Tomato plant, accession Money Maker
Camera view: bottom (45 deg); turntable rotation: 330 degrees
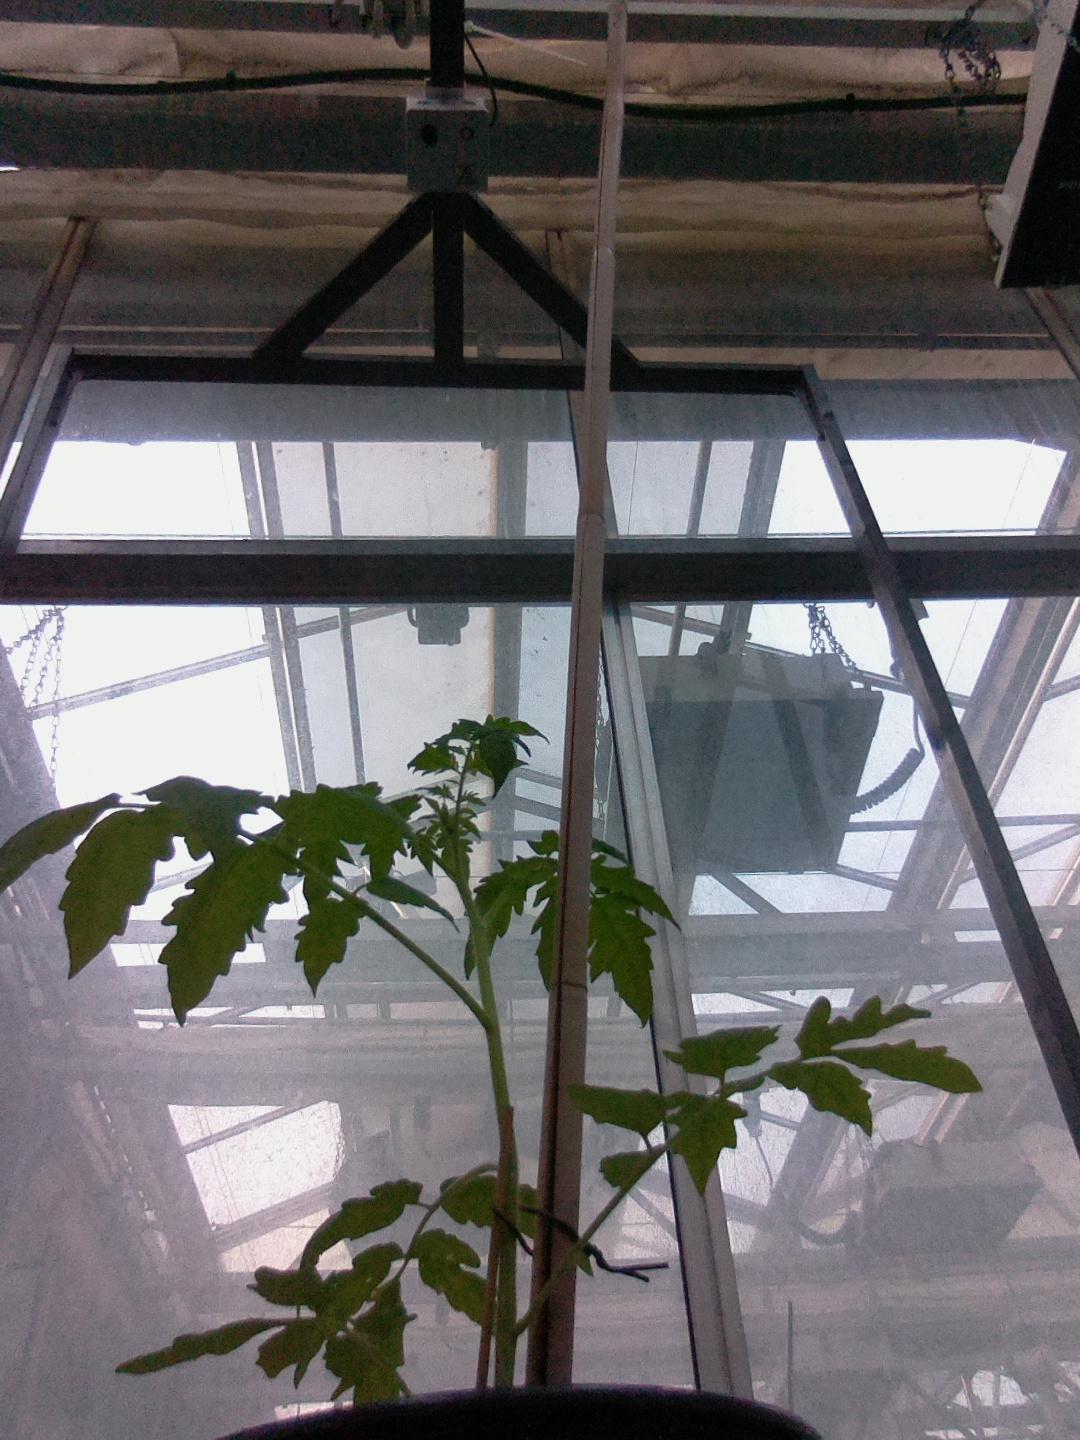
BBCH growth stage 13: 6 of true leaves visible